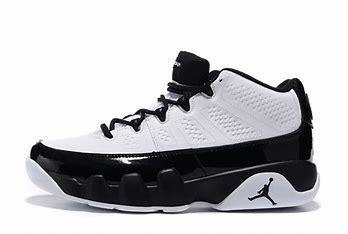
Brand: Jordan
Model: 9 Retro